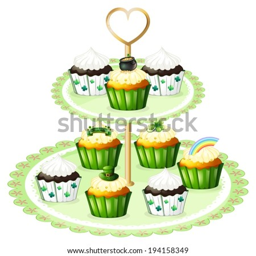
illustration of the green cupcakes with a stand on a white background